Fred Graves

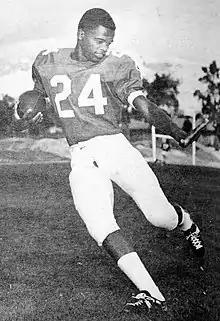
Graves, circa 1968

Fred Graves (born March 2, 1950) is an American football coach, primarily a coach of wide receivers in the National Football League (NFL). He was previously employed by the San Diego Chargers, Carolina Panthers, Tennessee Titans, Detroit Lions, Cleveland Browns, and Buffalo Bills. Earlier, he coached at several universities.